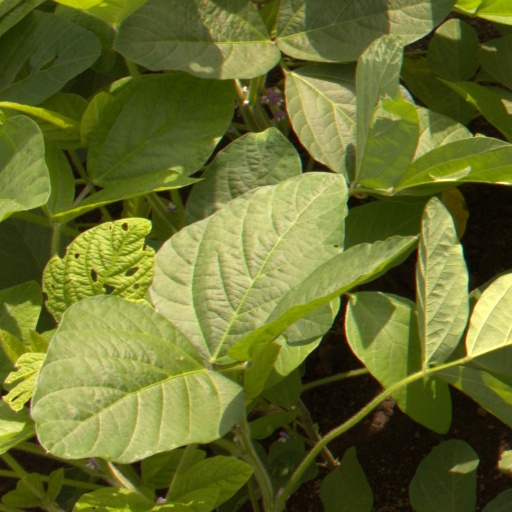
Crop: soybean